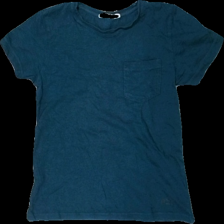
View: front
Type: T-shirt
Category: Children
Brand: Kappahl
Colors: Green
Material: 100% cott
Cut: Regular, C-collar
Size: 134
Price range: <50
Recommended usage: Recycle
Description: Green t-shirt for kids from Kappahl, size 134/140.